Metronome (film)

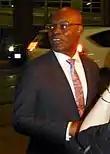
TIFF's Cameron Bailey

Declaring Cockburn was "Toronto's best new video artist", Cameron Bailey stated that "Metronome" was "shockingly inspired," mixing Wittgenstein, movies and pattern theory. Wendy Banks called the film "dizzying" and "worth the price of admission" to see it, "plus the cab ride". Glenn Sumi said it took absurdity to an extreme but his talent and idiosyncratic form of postmodernism was appealing:Filmmaker Daniel Cockburn obsessively pounds his chest and speaks in an intentional monotone, trying to locate the rhythmic beat of his life. We never get to the bottom of the narrator's fixation on rhythm — in film and his daily life — but Cockburn's a talented director with a sharp technique and a clever pomo sensibility that's always engaging.